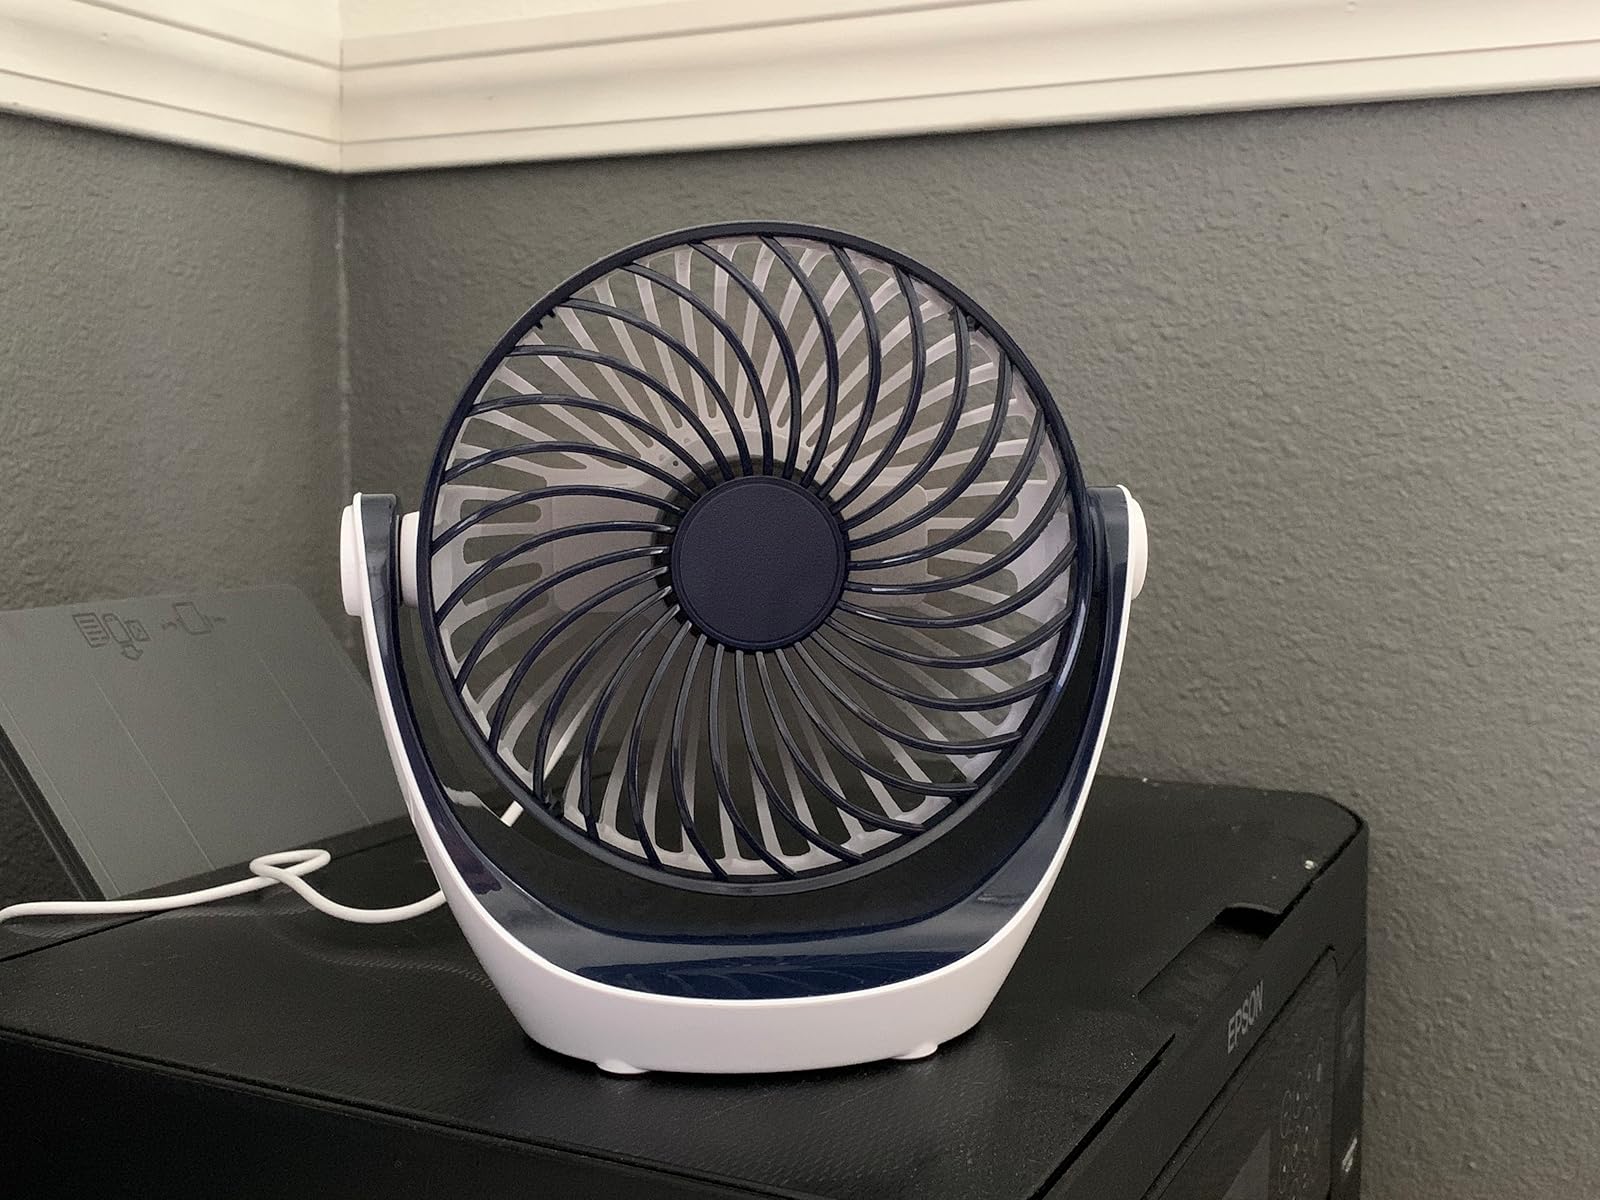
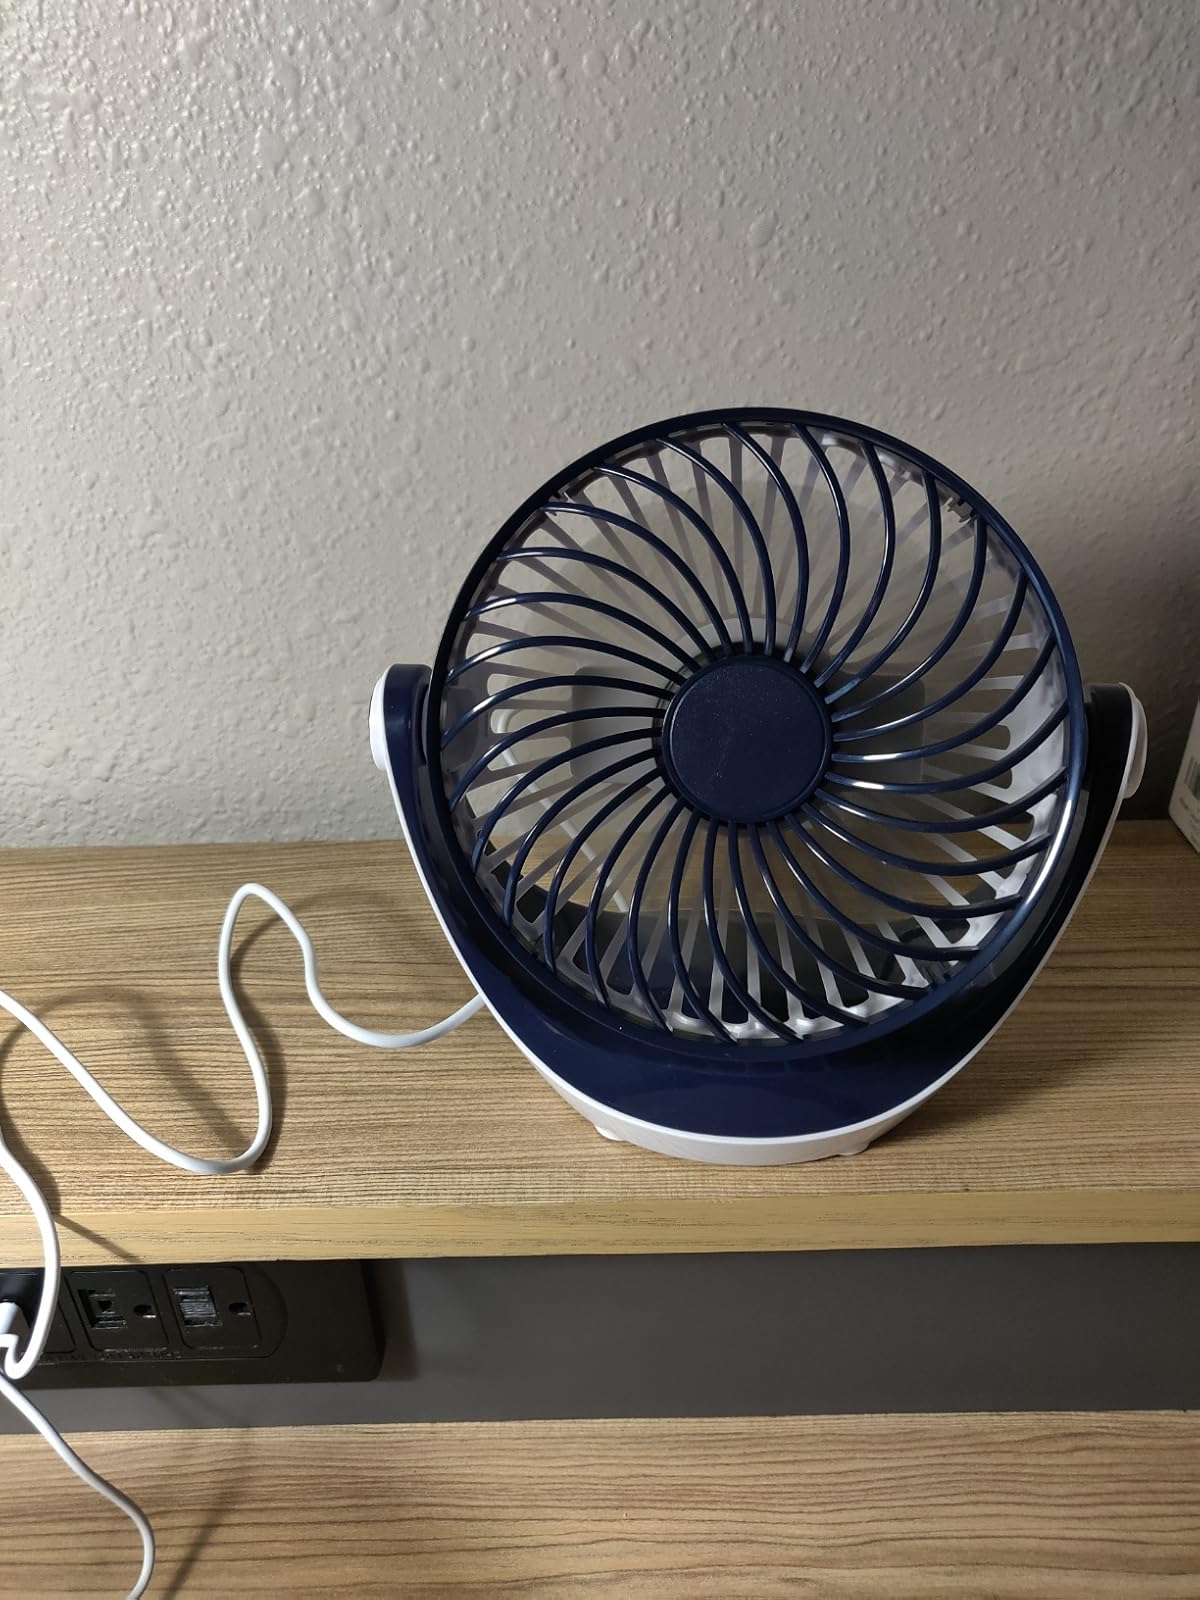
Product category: fan
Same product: yes